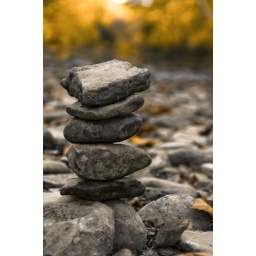
rock cairn in the bed of the olentangy river